Hadrosaur diet

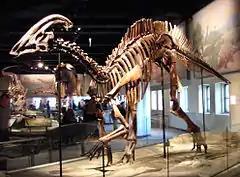
"Parasaurolophus", a crested hadrosaur.

Hadrosaurids, also commonly referred to as duck-billed dinosaurs or hadrosaurs, were large terrestrial herbivores. Their diet remains a subject of debate among paleontologists, especially regarding whether hadrosaurids were grazers who fed on vegetation close to the ground, or browsers who ate higher-growing leaves and twigs. Preserved stomach content findings have indicated they may have been browsers, whereas other studies into jaw movements indicate they may have been grazers.